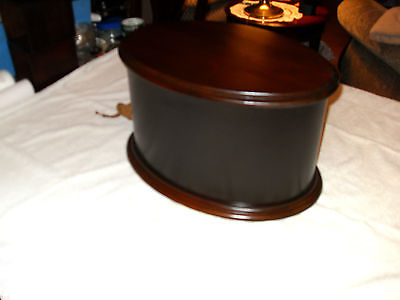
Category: table